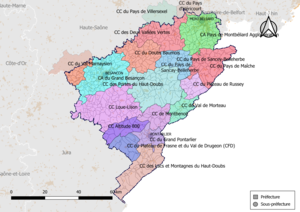
Carte des intercommunalités du département du Doubs, France. Composition au 1er janvier 2019.
Au 1ᵉʳ janvier 2020, on dénombre 185 établissements publics de coopération intercommunale sur le département du Doubs : une communauté urbaine, une communauté d'agglomération, 13 communautés de communes, 4 pôles et 166 syndicats. Ils sont classés en deux catégories suivant qu'ils sont avec ou sans fiscalité propre.